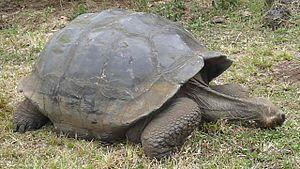
Les tortues géantes des Galápagos sont un complexe de dix espèces, si proches que certains les considèrent comme des sous-espèces d'une espèce unique Chelonoidis nigra au sens large. Elles constituent l'un des animaux les plus emblématiques de la faune des îles Galápagos : elles sont endémiques dans les neuf îles de l'archipel.